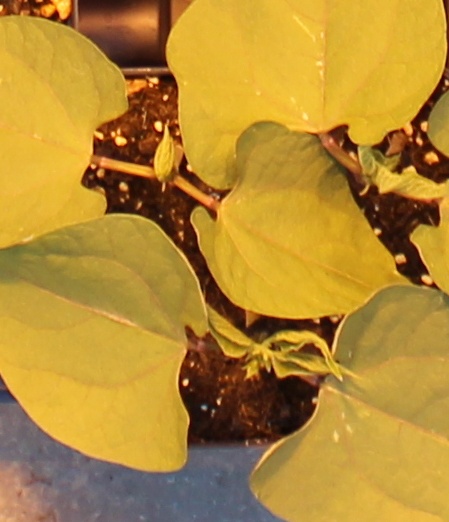
Label: Blackbean